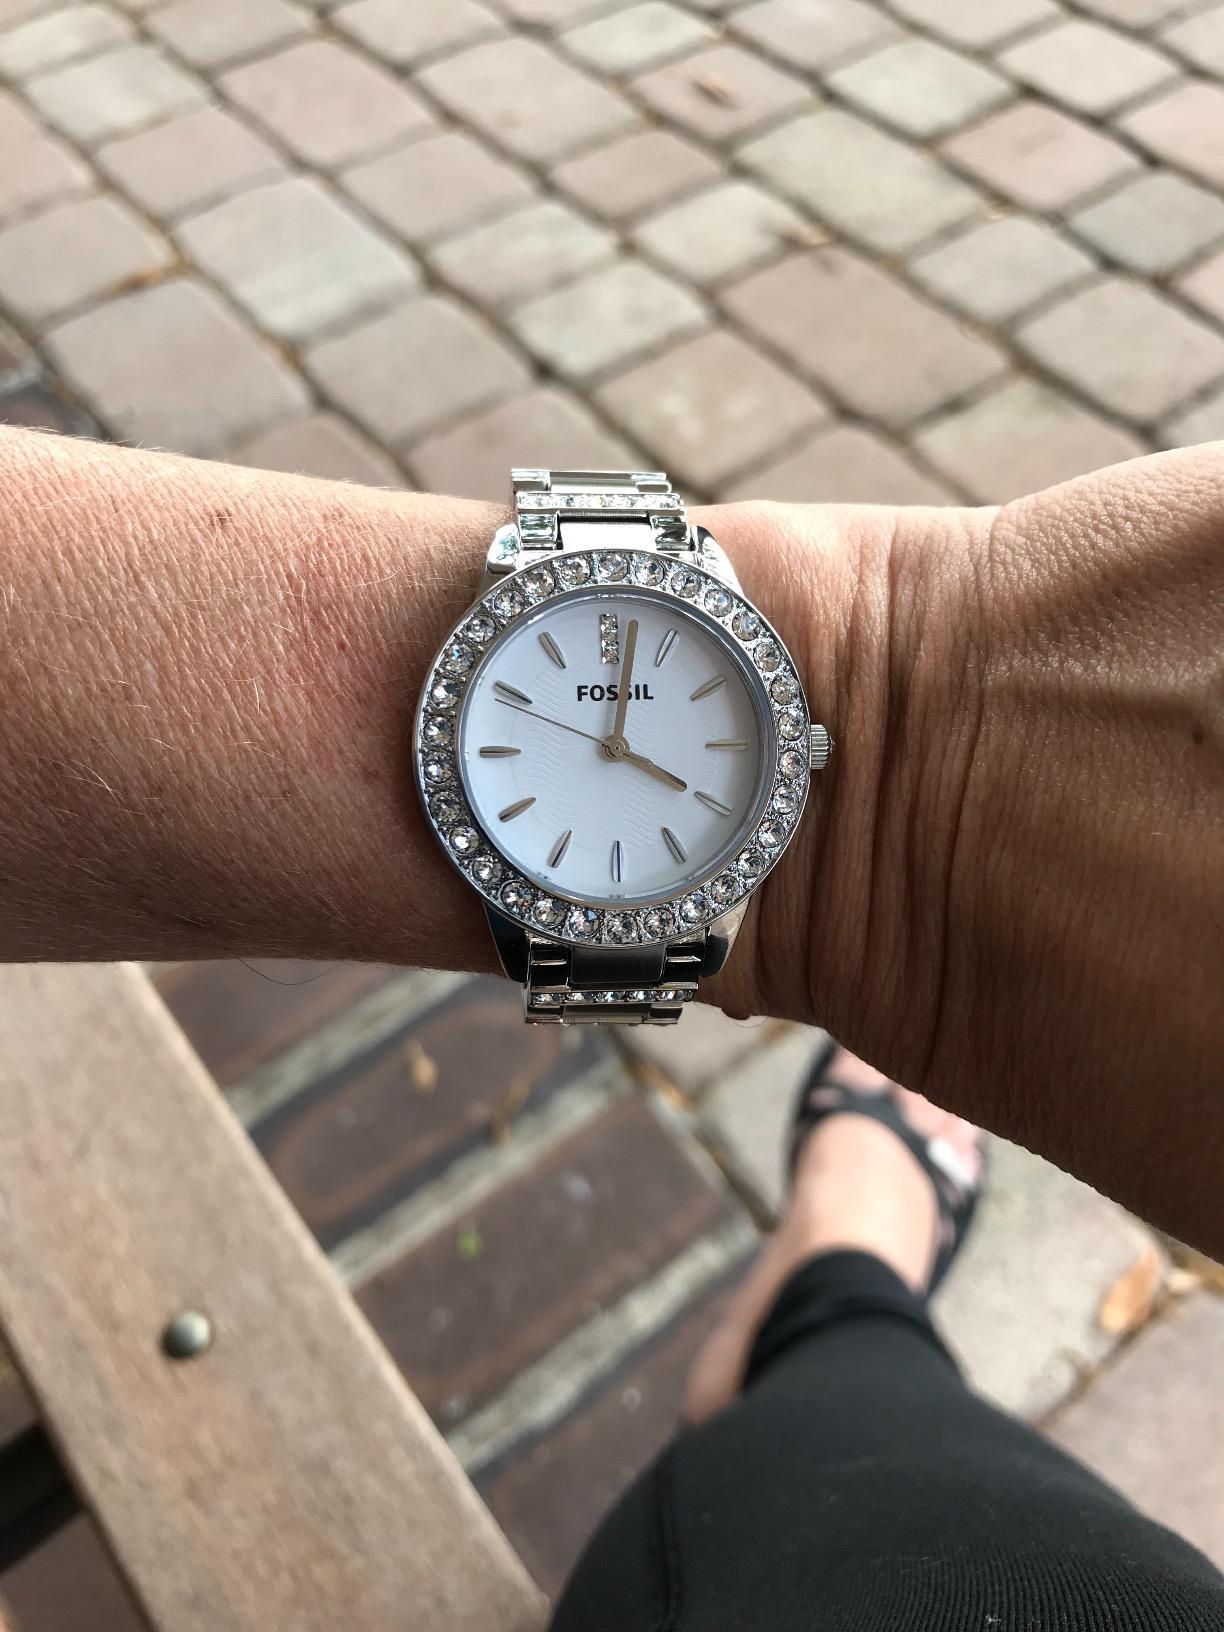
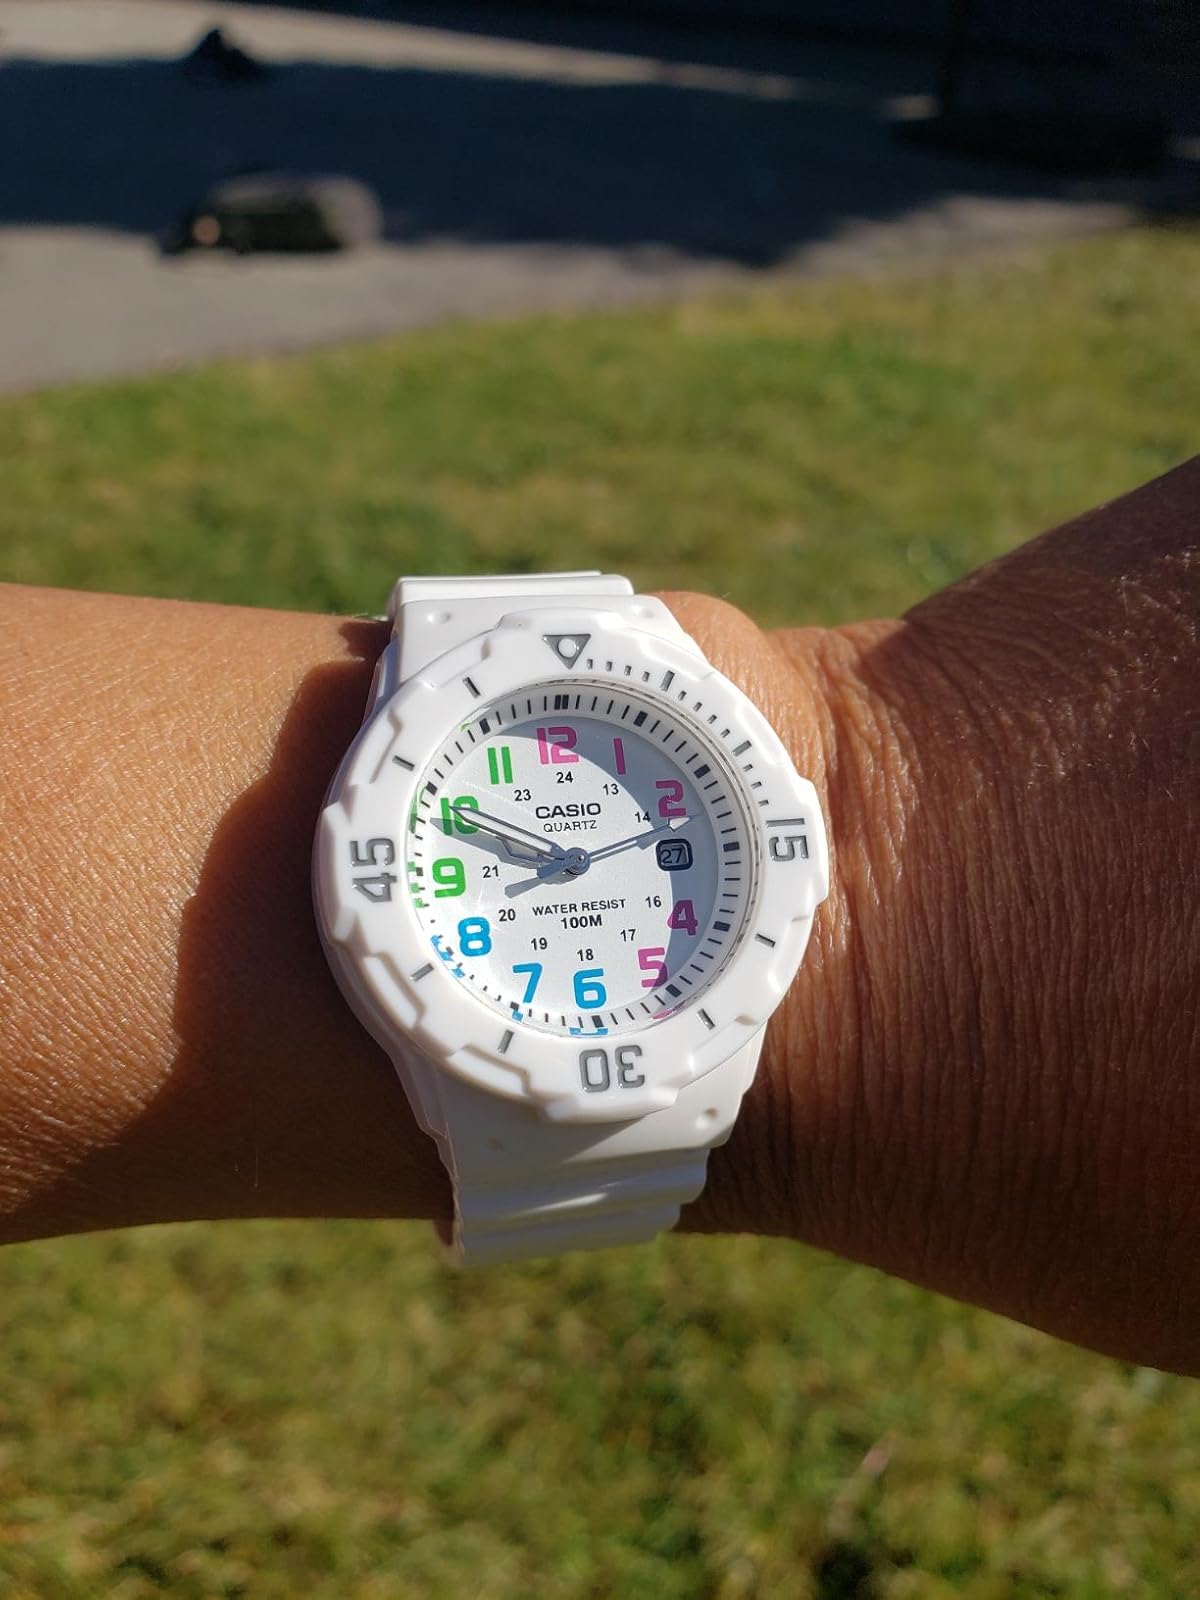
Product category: accessories_watch
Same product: no